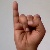
The image shows a hand gesture representing the letter 'I' in Indian Sign Language.